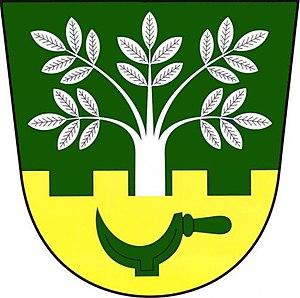
Ořechov est une commune du district d'Uherské Hradiště, dans la région de Zlín, en République tchèque. Sa population s'élevait à 755 habitants en 2018.